Harrestedgård

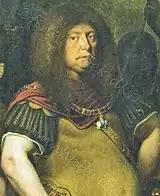
Holger Vind

In 1634, Frederik Parsberg sold the estate to Niels Lykke. He significantly increased the size of the estate. In 1638, Harrestedgaard was sold to admiral Jørgen Vind, who was killed in the Battle of Colberger Heide. Harrestedgård then passed to his three sons. In 1674, Holger Vind bought out his two brothers. In the same year, he also established another manor, Gjeddesdal, naming it after his wife, Margrethe Ovesdatter Wind (née Gjedde, 16371706), a daughter of Ove Gjedde. In 1676, he was granted royal permission to shot downdown the village of Harrested. All the land was subsequently placed directly under the manor. In 1679, Holger Vind was appointed as Vice-Chancellor of Danske Kancelli.